Cerro Quiac

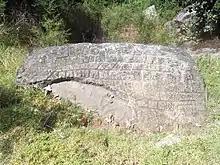
Sculpted stone at Cerro Quiac

Recovered ceramics date the site to the Early Postclassic period of Mesoamerican chronology (c. 950–1200 AD). The early colonial Kʼicheʼ document entitled "Título C'oyoi" describes the site as a fortress built by the Mam Maya of Zaculeu. There is no archaeological evidence of occupation after the Mam were driven from the site by Kʼicheʼ expansion. The ceramics and stelae are likely to be Mam in origin, and to date to the 13th or 14th century AD.